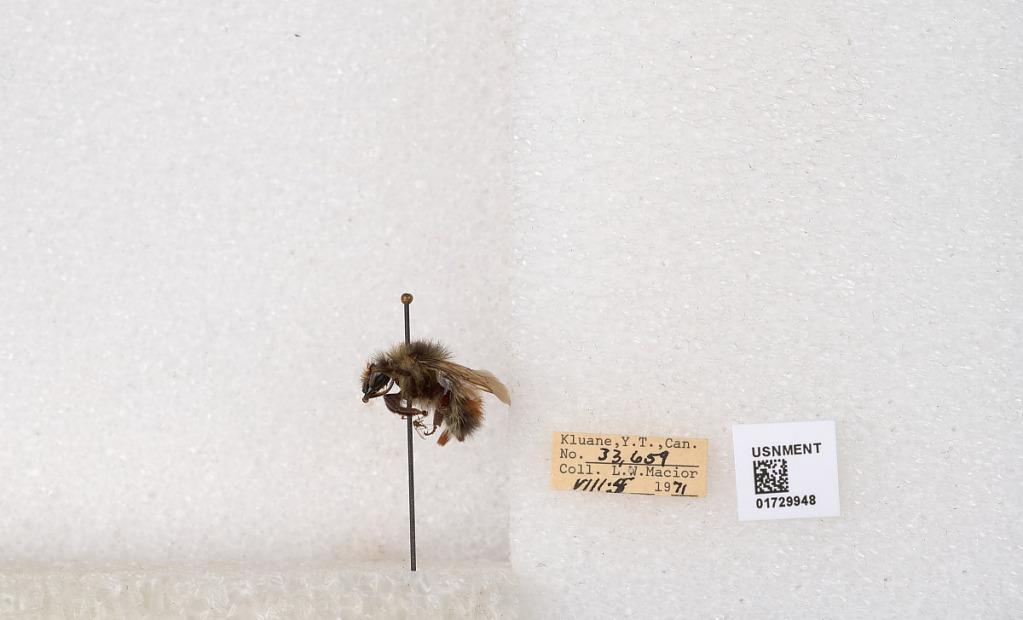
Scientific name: Bombus flavifrons Cresson
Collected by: L. Macior
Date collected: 1971-8-4
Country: Canada
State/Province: Yukon Territory
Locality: Kluane National Park and Reserve
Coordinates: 60.7493, -139.504